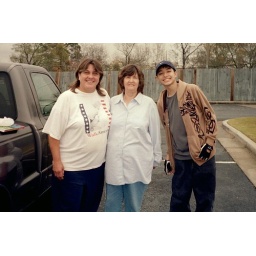
Me and ann with travis beside her truck near golden corral